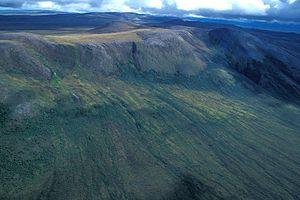
La toundra des chaînes Brooks et British est une écorégion terrestre nord-américaine du type toundra du World Wildlife Fund
La réserve nationale Noatak est située en Alaska aux États-Unis dans le Borough de North Slope et dans le Borough de Northwest Arctic. Déclarée monument national le 1ᵉʳ décembre 1978, son statut de National preserve a été établi en 1980 par le National Park Service.